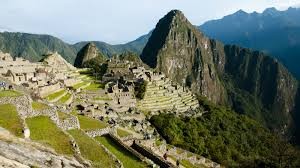
Landmark: Machu Picchu